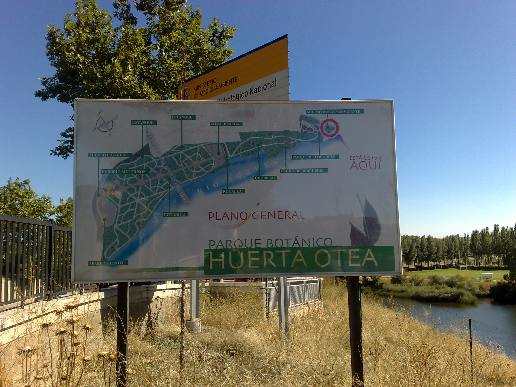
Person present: No